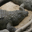
Label: crocodile